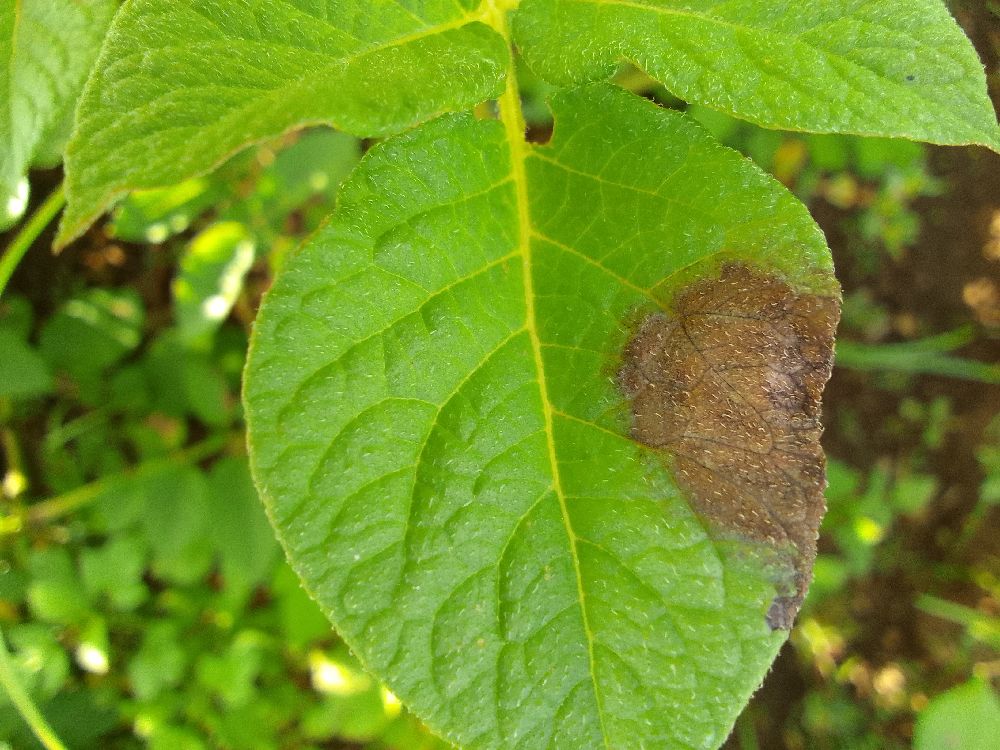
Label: Late blight